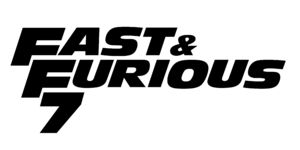
Logo de Fast and Furious 7
Fast and Furious 7 ou Dangereux 7 au Québec est un film d'action américano-japonais réalisé par James Wan, sorti en 2015.